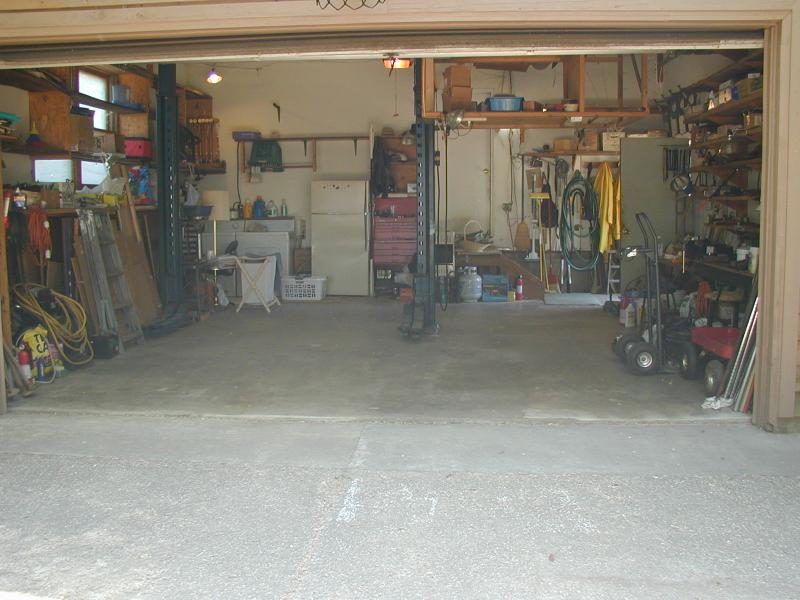
Room type: garage